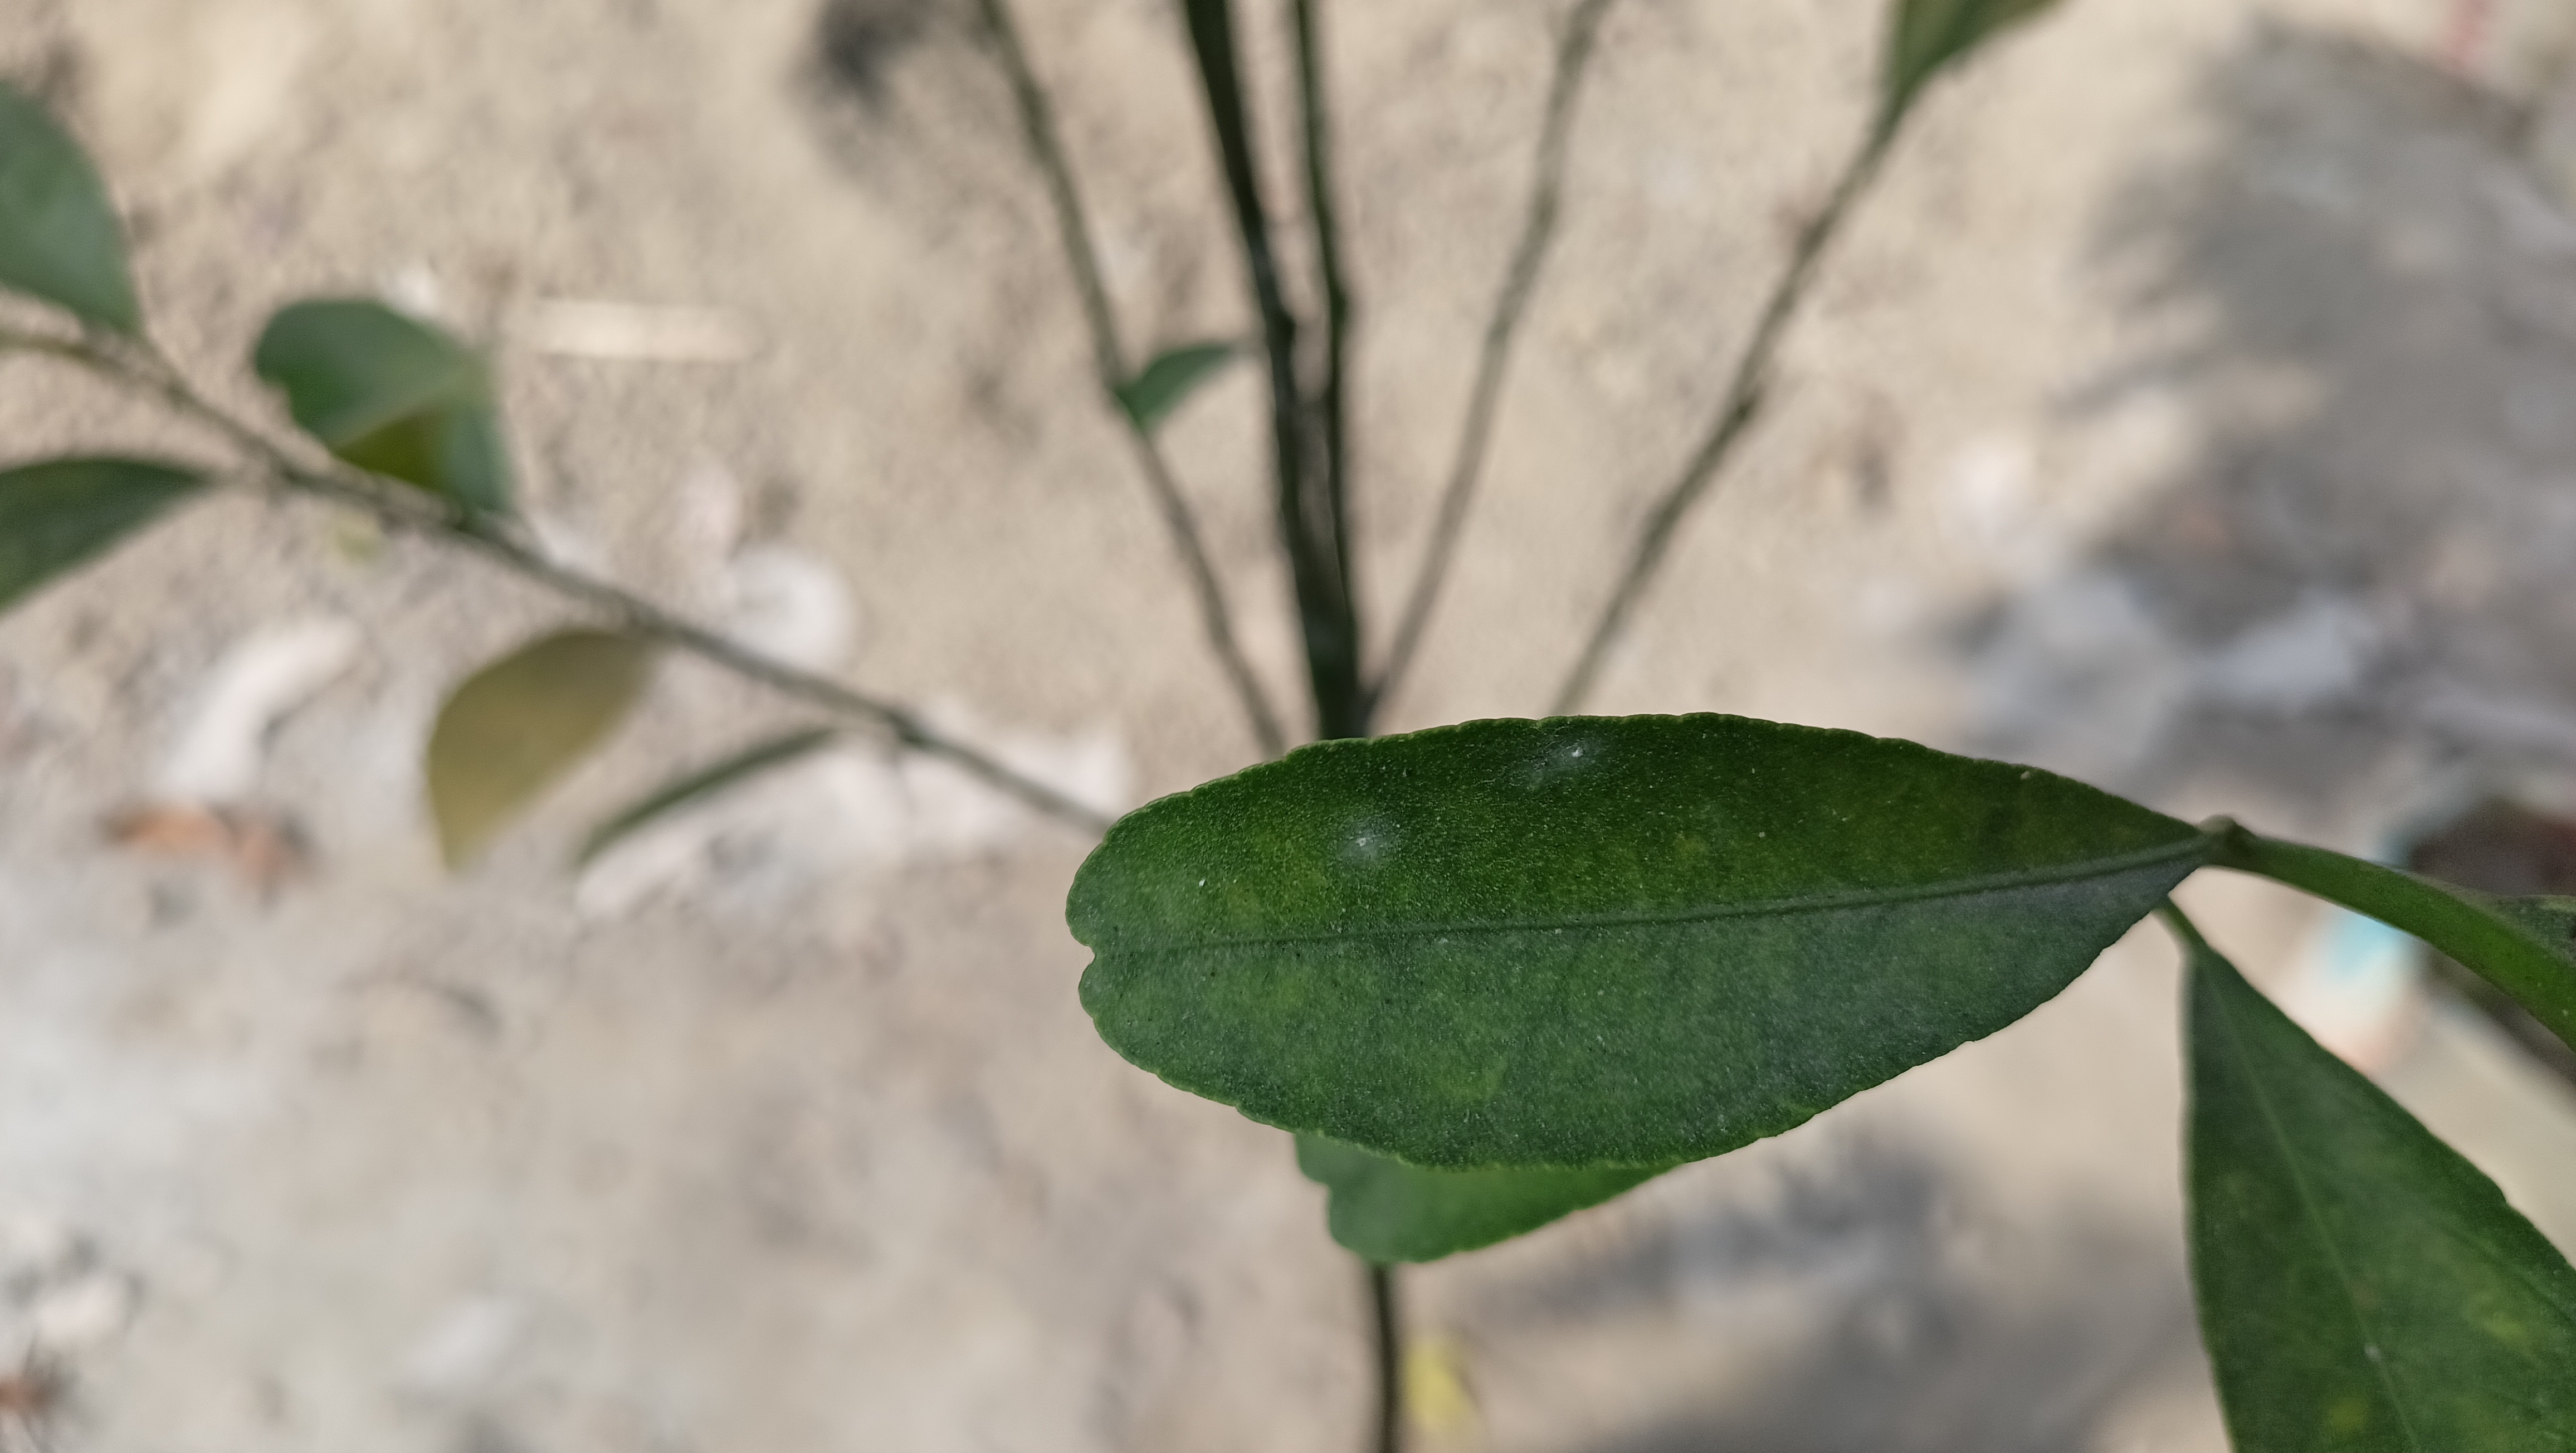
Mandarin leaf variety: Mandaring